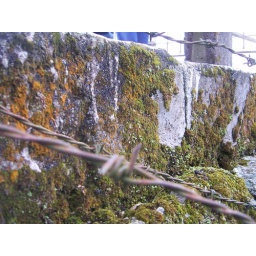
I was sitting around waiting for the bus to finish the trip to Medellin when I took this photo.